St. Erhard-Knutwil railway station

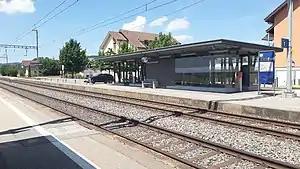
The station platforms in 2018

St. Erhard-Knutwil railway station is a railway station in the municipality of Knutwil, in the Swiss canton of Lucerne. It is an intermediate stop on the standard gauge Olten–Lucerne line of Swiss Federal Railways.